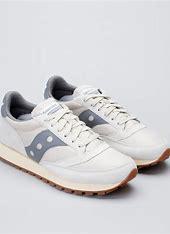
Brand: Saucony
Model: Jazz 81